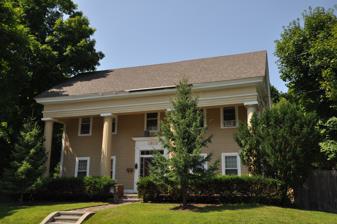
Building: William Rossiter House
Country: United States of America
Year built: 1813
Historic house in New Hampshire, United States United States historic place William Rossiter House U.S. National Register of Historic Places Show map of New Hampshire Show map of the United States Location 11 Mulberry St., Claremont, New Hampshire Coordinates 43°22′20″N 72°20′41″W / 43.37222°N 72.34472°W / 43.37222; -72.34472 Area less than one acre Built 1813 ( 1813 ) Architectural style Greek Revival, Federal NRHP reference No. 79000215 Added to NRHP May 25, 1979 The William Rossiter House is a historic house at 11 Mulberry Street in Claremont, New Hampshire .  Built in 1813 and enlarged by about 1850, it is a distinctive local example of Greek Revival architecture, with many surviving Federal period features.  The house was listed on the National Register of Historic Places in 1979. Description and history The William Rossiter House stands in a residential area west of downtown Clarement, on the west side of Mulberry Street roughly midway between Myrtle and Sullivan Streets.  It is a 2 + 1 ⁄ 2 -story timber-frame structure, with a gabled roof and clapboarded exterior.  The house's five-bay facade is fronted by a massive two-story Greek Revival temple portico, with fluted Ionic columns rising to a full entablature.  Its main entrance is framed by sidelight and transom windows, and has flanking pilasters and a projecting cornice above.  The interior retains a number of original Federal period finishes, including doors with original hardware, and several delicately carved fireplace surrounds.  A two-story ell extends to the rear; it has less ornate original finishes, which include crown moulding and four-panel doors.  The ell is further extended by a 20th-century garage. The main block of this multi-section house was built in 1813 by Austin Tyler.  The ell was added, and the house given its extensive Greek Revival treatment, c. 1830-50 by William Rossiter, a prominent local businessman and politician.  Rossiter was an executive in the city's Sullivan Woolen Mills, served four terms as city selectman, and was twice elected to the state legislature. See also National Register of Historic Places listings in Sullivan County, New Hampshire References